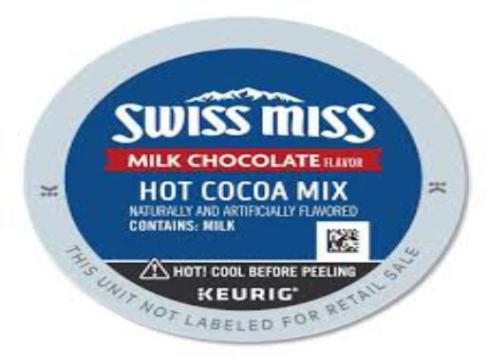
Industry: Food